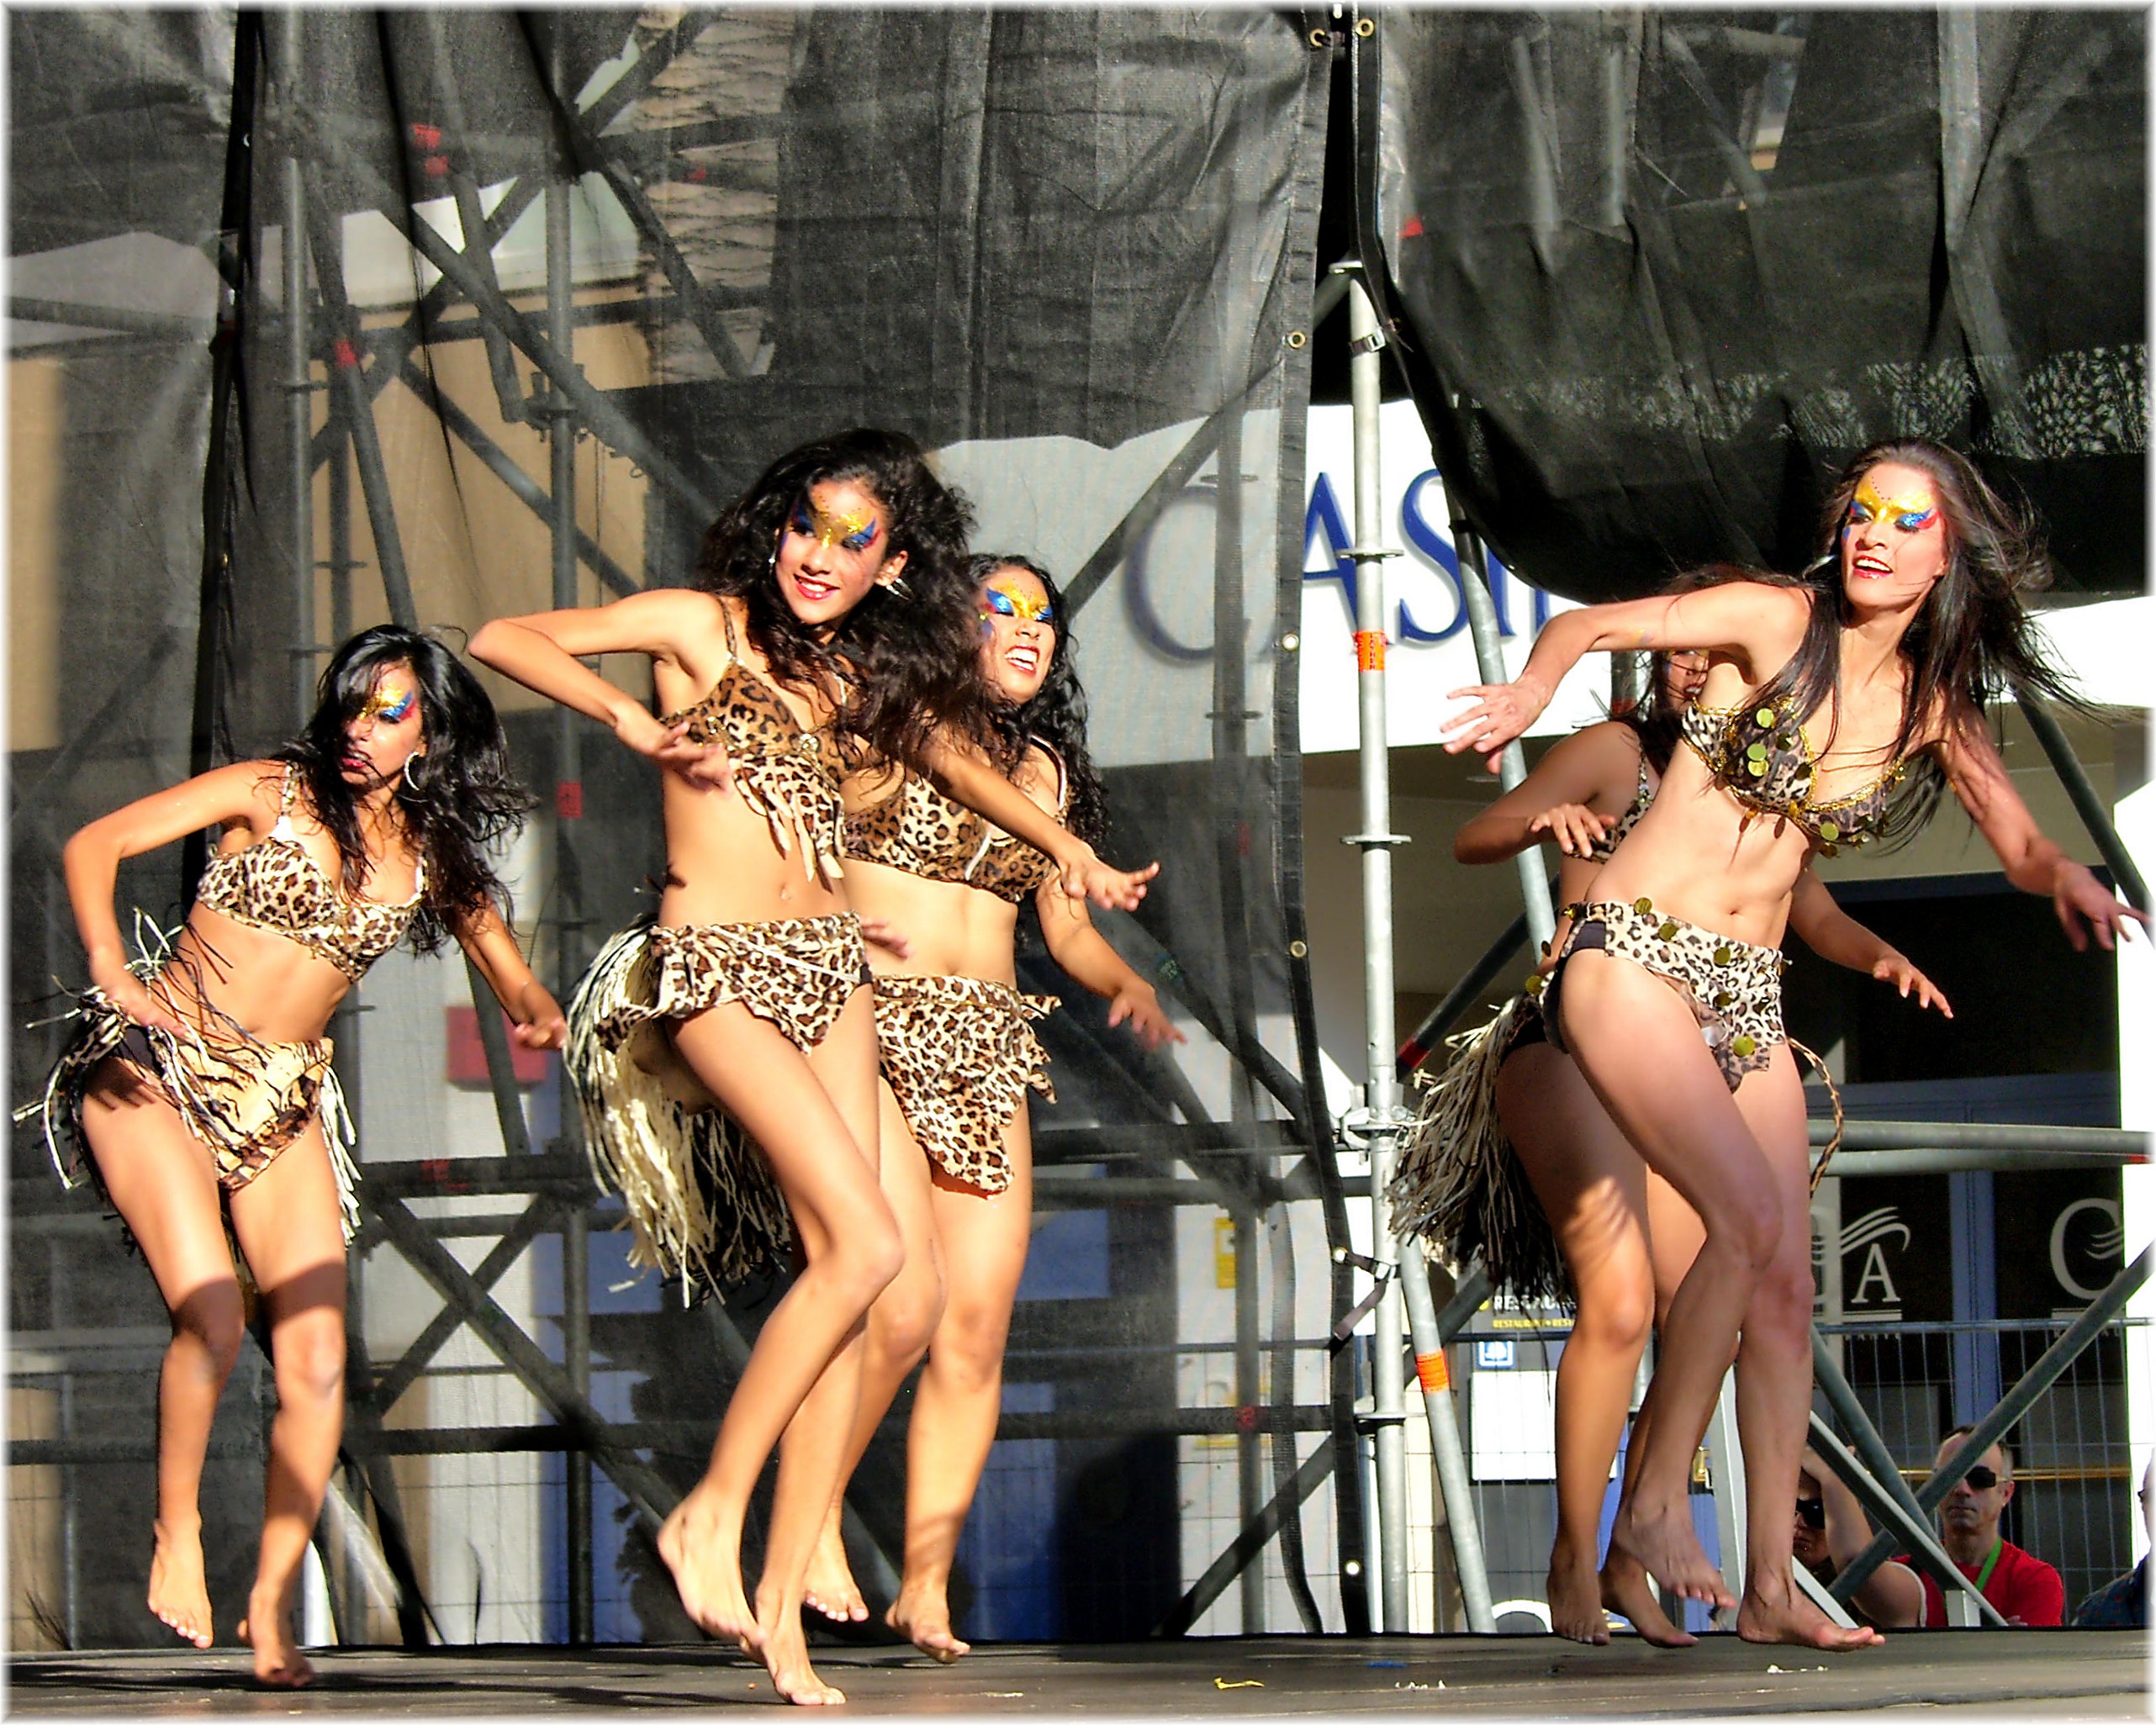
people, city, urban, leg, europe, dance, model, fashion, performance art, lingerie, festival, spain, espagne, europa, gente, fiestas, fiesta, galicia, ciudad, mygearandme, niceshot, cidade, espana, urbana, colombia, personas, galiza, xente, galice, urbe, danza, baile, folclore, gentes, xentes, actuando, lacoruna, festas, ciudades, urbanas, performing arts, acoru a, coru a, photo shoot, supermodel